1915 Sinhalese-Muslim riots

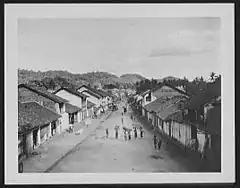
A street scene in Kandy.

The following day, the 29 May rumors spread around the city after some Indian Moors claim to have a group of Afghan fighters coming up from Colombo to raze to the ground the Temple of the Sacred Tooth Relic in Kandy, which was the holiest of places of worship for the Buddhist in the island. Soon crowds gathered in the city and peasants from the nearby villages came to the city to defend their Temple. Soon more cases of violence were reported when a mostly Buddhist mobs attacked Moorish bazaars. The first bloodshed of the riots was reported when an Indian Moor shot dead an eighteen year old Sinhalese boy in Colombo Street, in Kandy and the shooter was not arrested by the policemen who witnessed it. This aggravated the situation and rioting escalated. Shops in the bazaars were damaged, Sinhalese bazaars were attacked by Moors, Moorish buildings in Katugastota and Mahaiyawa were damaged. In Kandy the police took steps to control the rioting and police reinforcements were brought in from Colombo. On leaning a train load of Moors were enrout to Kandy, the Government Agent ordered the carriages halted at Katugastota, faced with arrest these Moors returned to Colombo the following day. Herbert Dowbiggin, the Inspector General of Police (IGP) was dispatched to Kandy with a detachment of 50 soldiers from the 28th Punjabi Regiment which was stationed in Colombo and arrived in Kandy at 3 AM on 30 May. In the morning of 30 May several leading gentlemen of Kandy, Dunuwille Dissawa, Advocate Arthur Perera and Cudah Ratwatte met with Vaughan, the Government Agent and IGP Dowbiggin. By this time several persons have been killed and wounded in the rioting, including a government clerk. 60 members of the Trinity College, Kandy cadet contingent were sworn in as special constables which included teachers and students. They were deployed to deter riots on Trincomalee Street. Soon Vaughan and IGP Dowbiggin came to Trincomalee Street by car, with the rioters not dispersing, Dowbiggin left and return on foot with the Punjabis and constables, forcing the rioters to disperse without firing a shot. The cadets were ordered to patrol the streets and the Punjabis mounted sentries at key locations in the city. The lack of police action aggravated the rioting, the presence of the Punjabi soldiers deterred the rioters, who dispersed to other parts by foot and train, along the railway line to Rambukkan, Polgashawela, Alawwa, Ambepussa, Meerigama, Veyangoda, Henaratgoda and Kelaniya towards Colombo. Policing in the rural areas were carried out by unpaid Vidanes who were petty headmen reporting to the local headmen and the Government Agent, uniformed and paid Constables were stationed only far between along major roads. These two groups rarely co-operated, if at all.